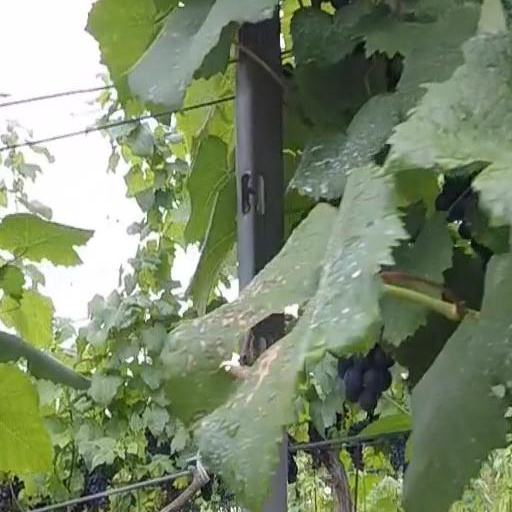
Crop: grape